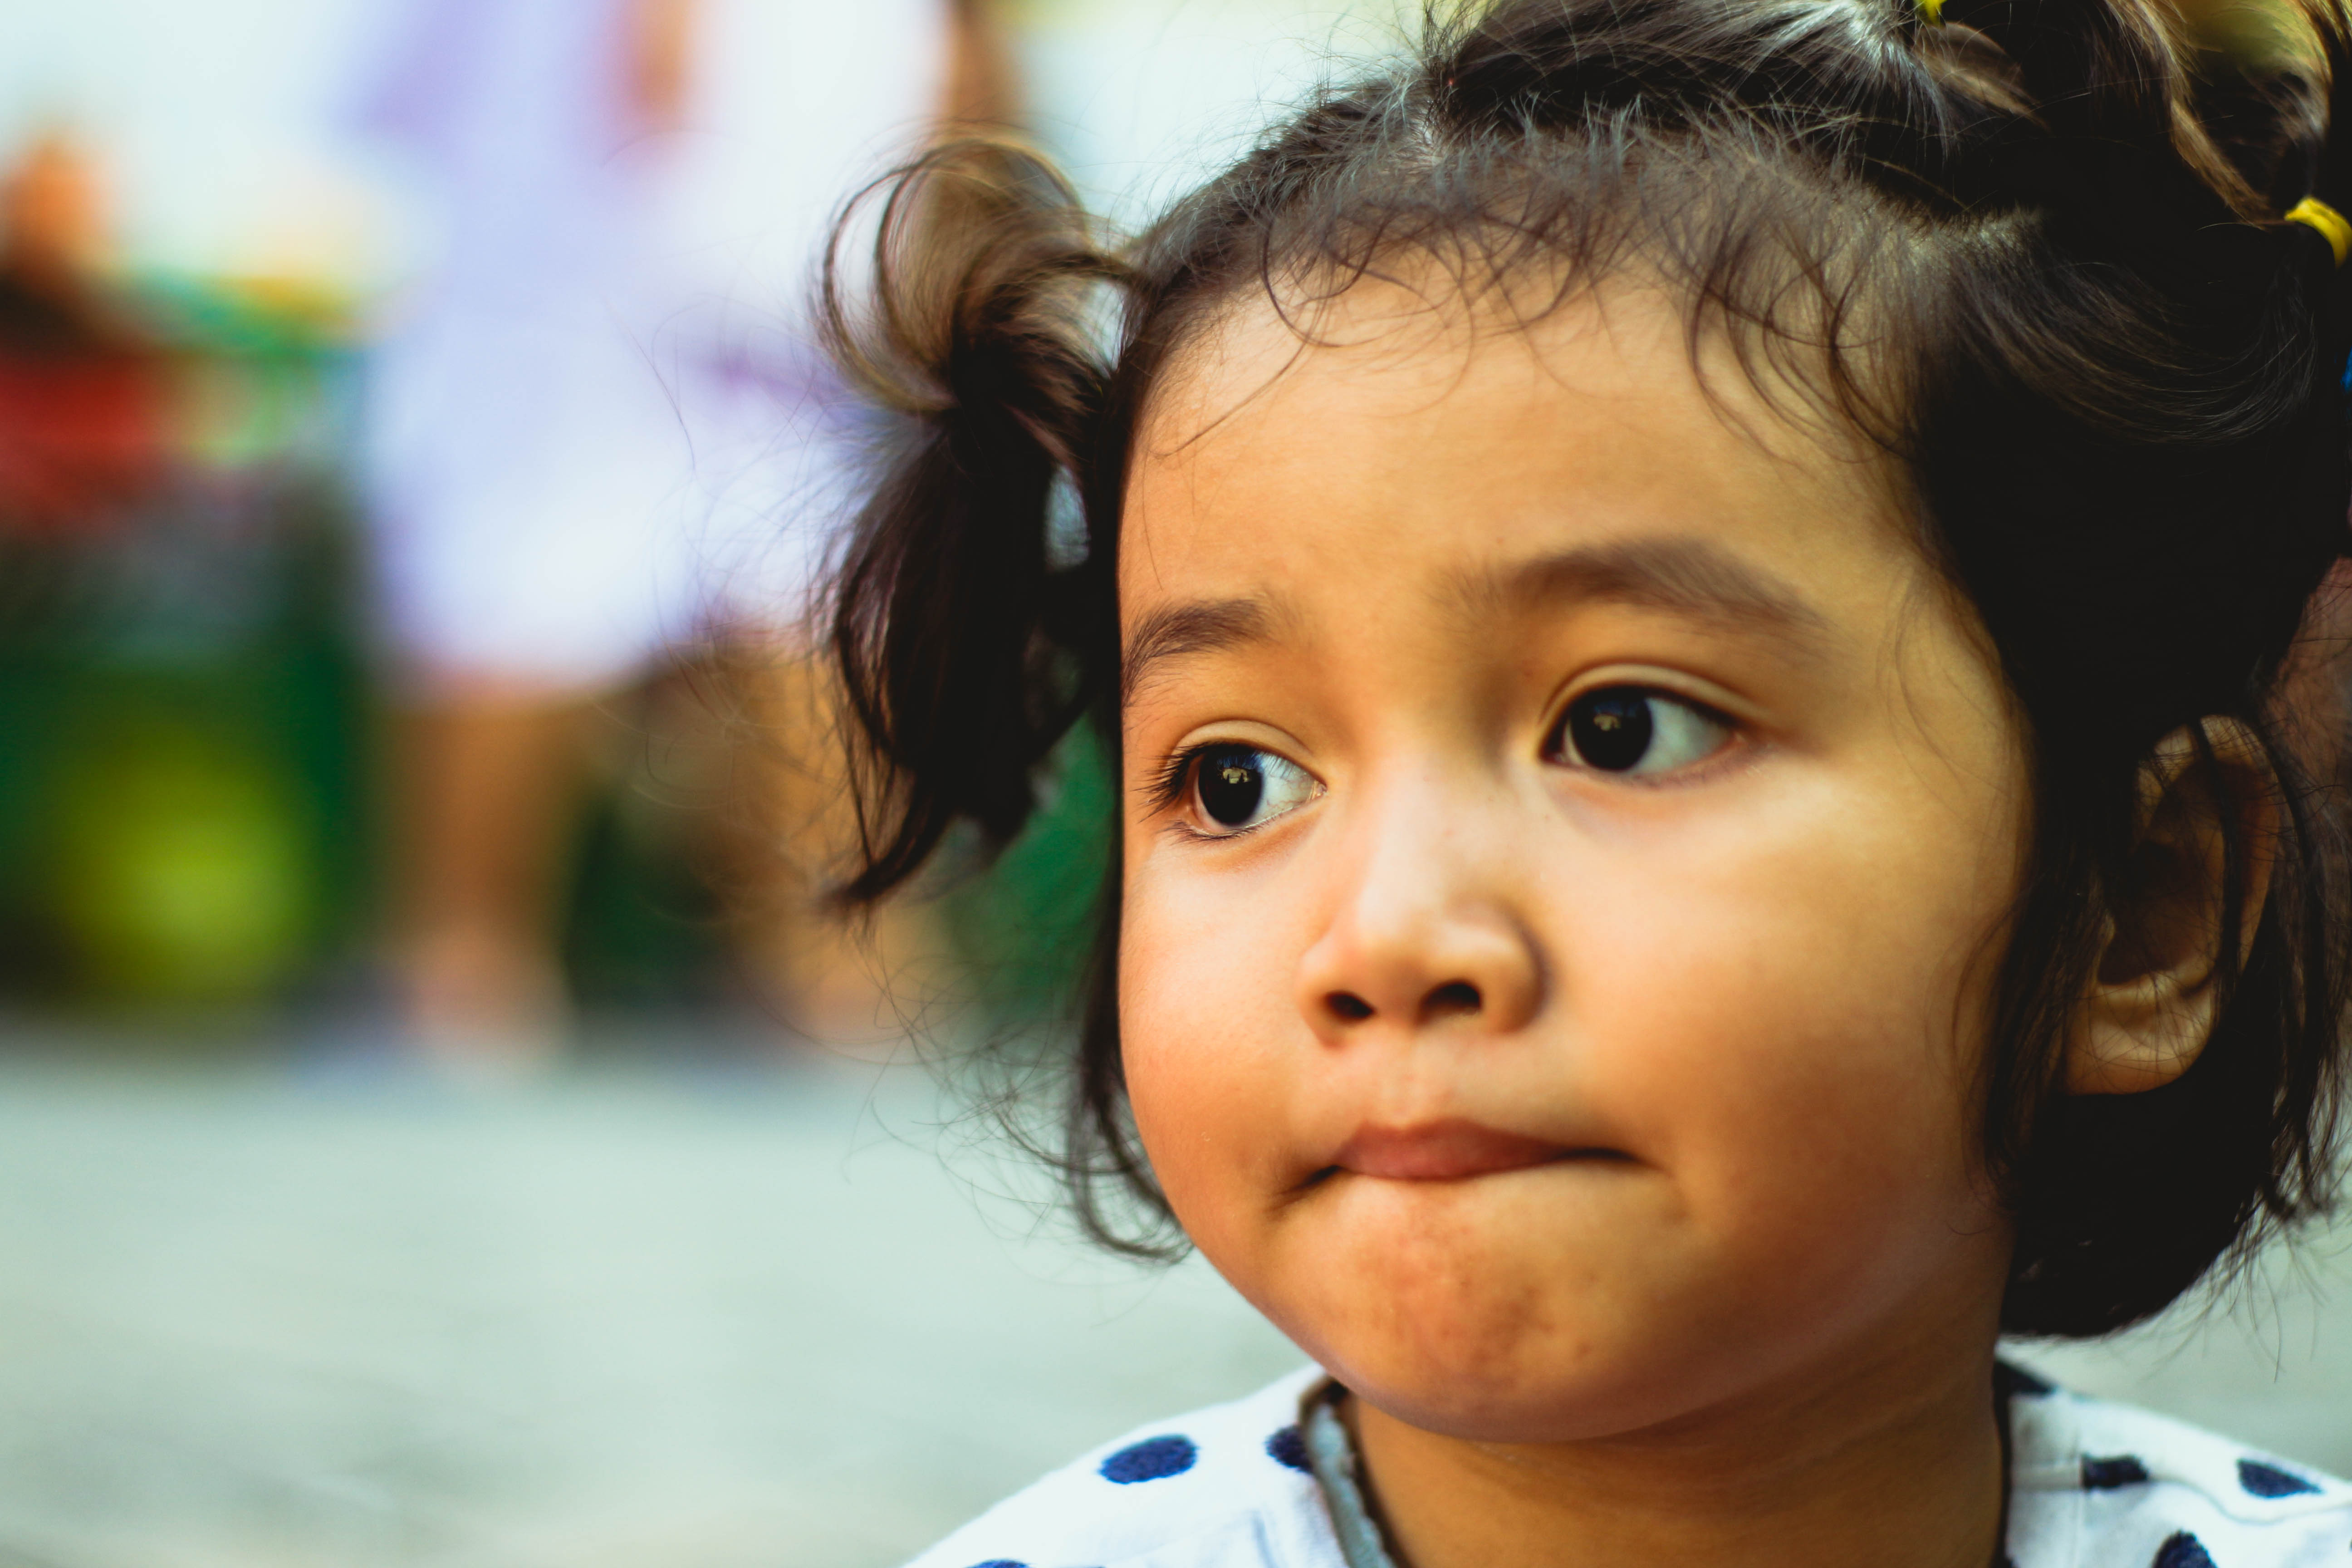
child, kid, face, skin, person, facial expression, cheek, nose, eye, girl, smile, head, beauty, emotion, boy, hairstyle, toddler, infant, fun, forehead, human, organ, black hair, ear, happiness, portrait photography, play